Describe the emotion expressed in this image:  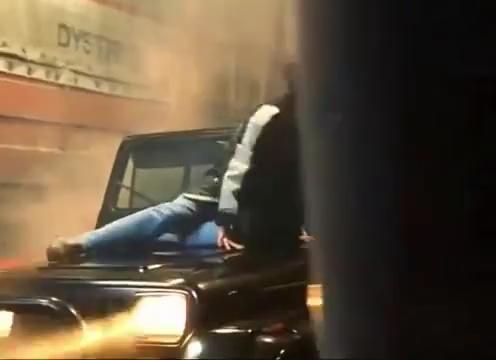
This person displays Suffering, valence and arousal with high intensity.